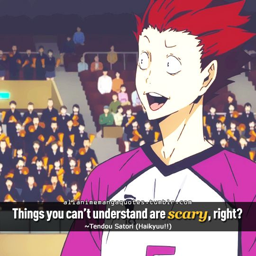
the source of quotes & comic book genre quotes : photo